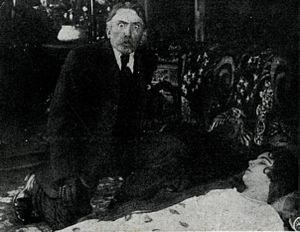
Image tirée du film Fantômas de Louis Feuillade